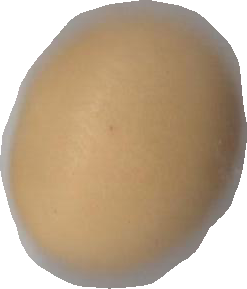
Variety: Grobogan